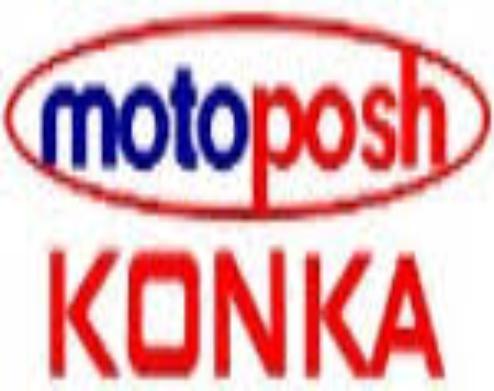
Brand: Konka
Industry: Electronic